Dessert

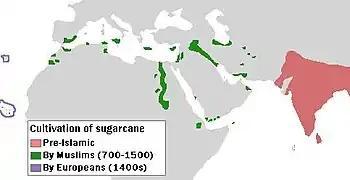
The spread of sugarcane from ancient India to the world

Sweets were fed to the gods in ancient Mesopotamia and ancient India and other ancient civilizations. Herodotus mentions that Persian meals featured many desserts, and were more varied in their sweet offerings than the main dishes. German army officer Helmuth von Moltke whilst serving in the Ottoman Empire noted the unusual presentation of courses with the sweet courses served between roasts and other savory dishes.